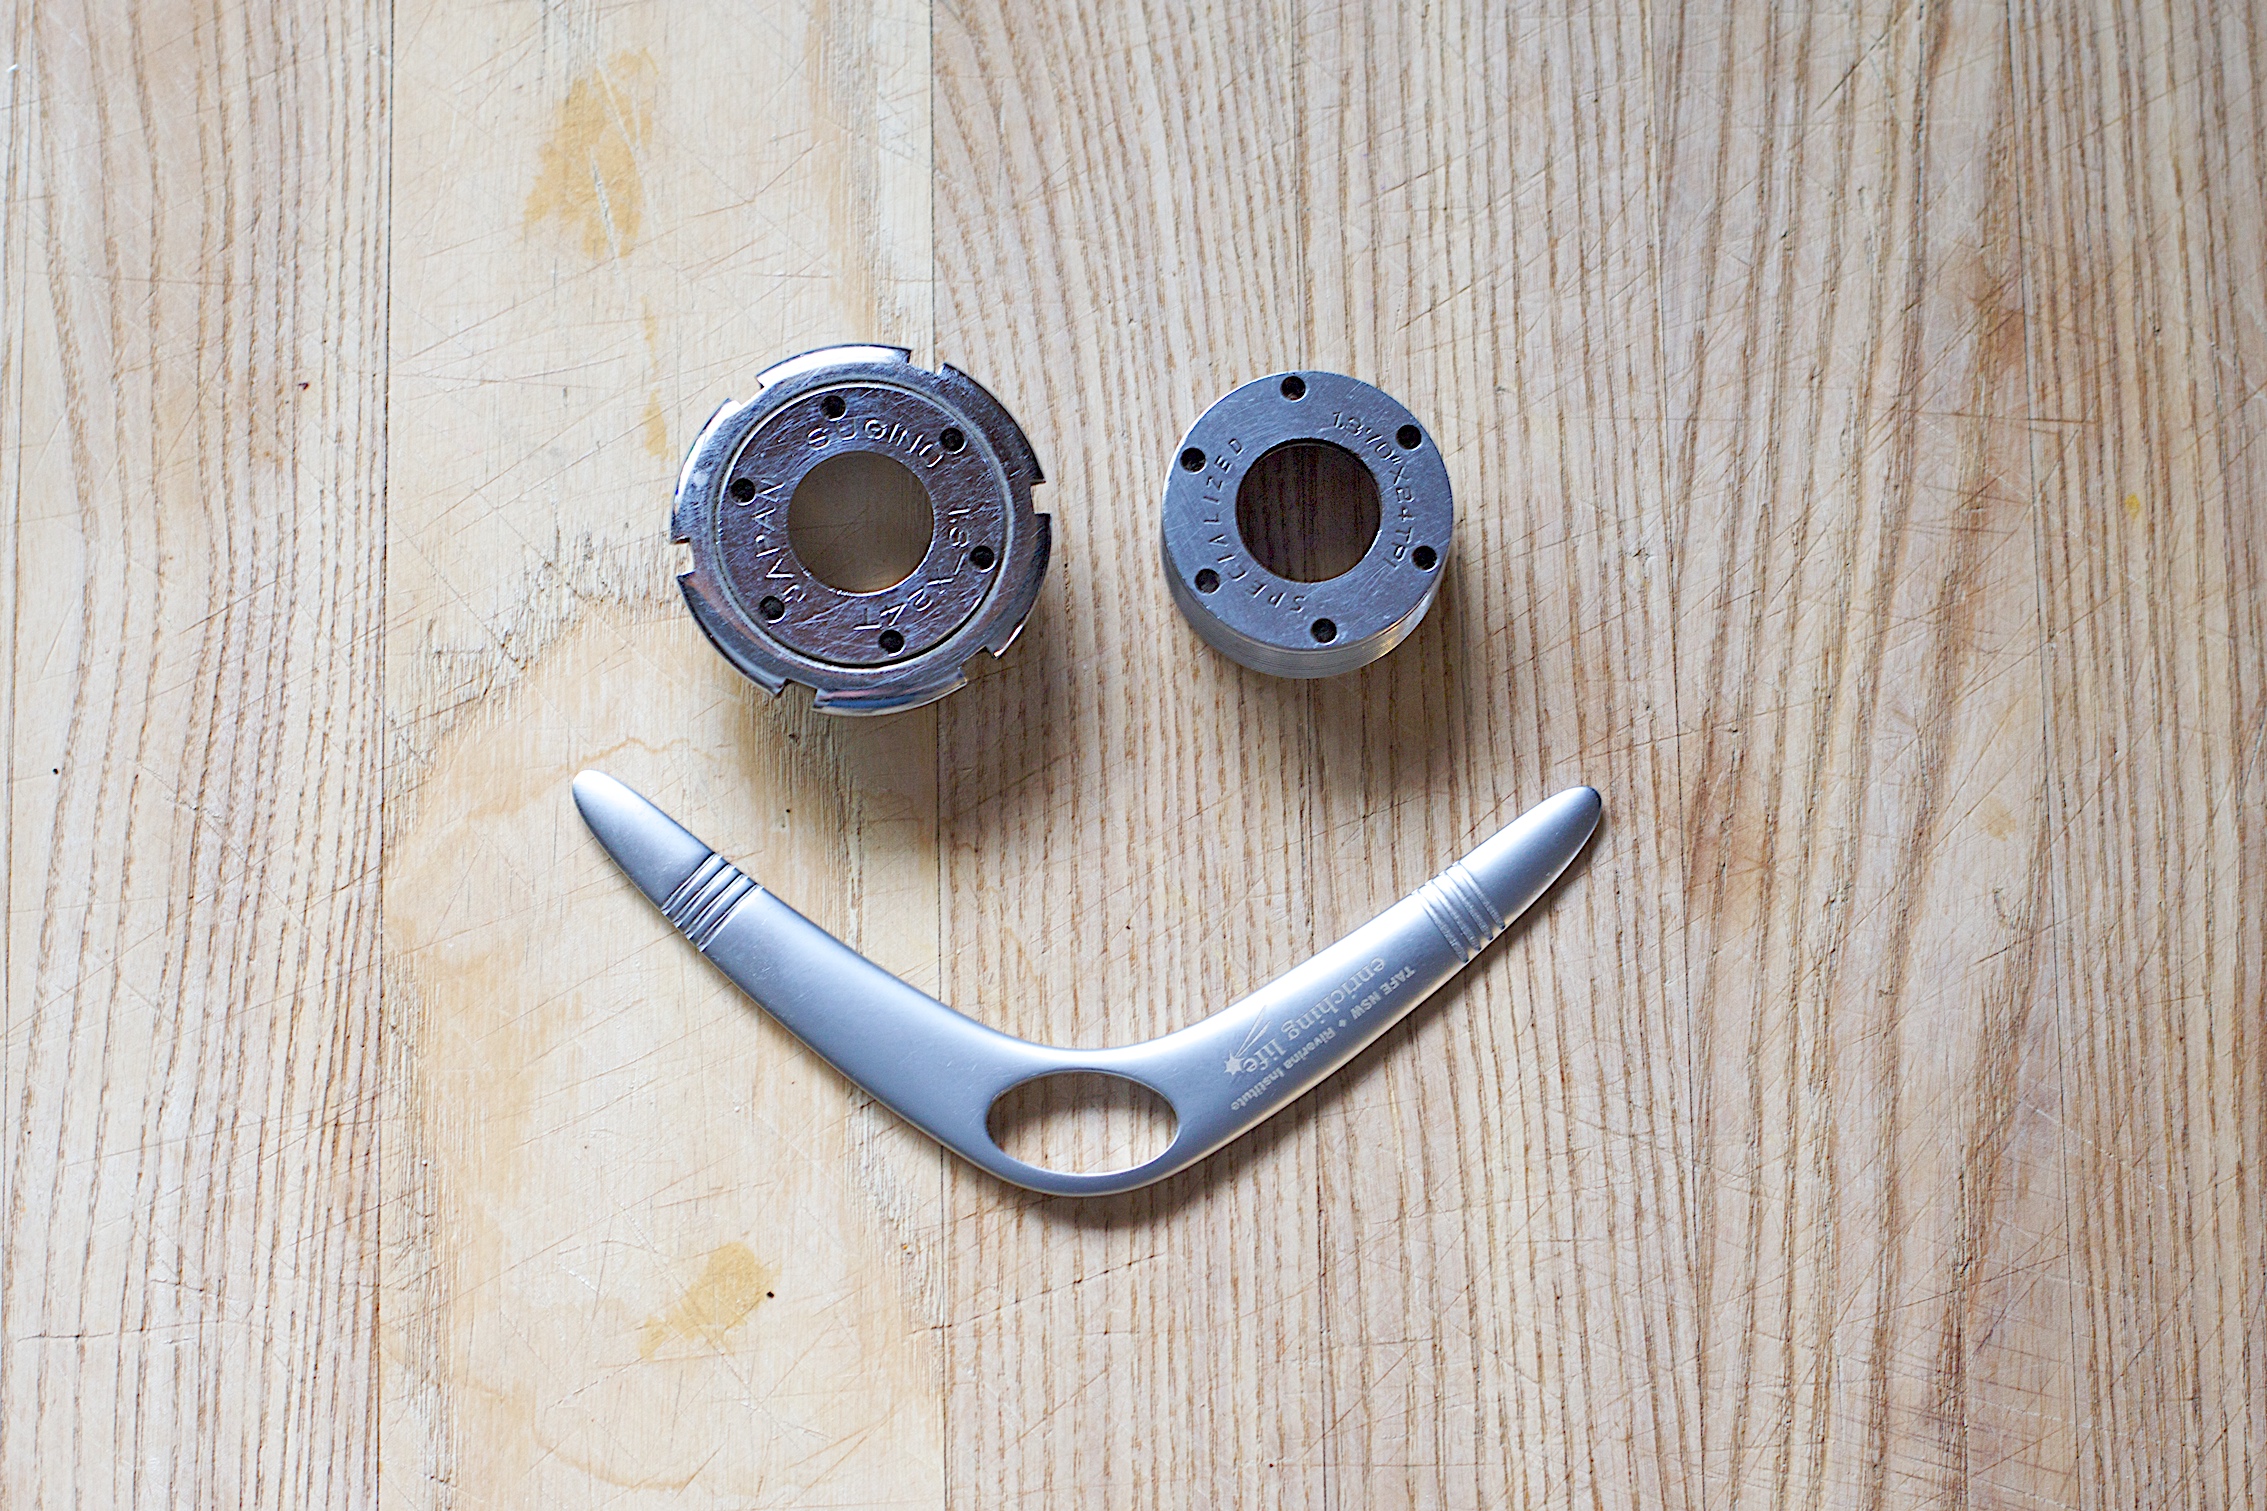
product, font, 2010365, product design